Sweet soy sauce

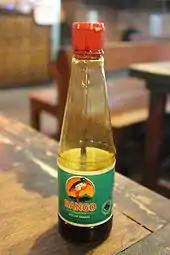
Bango brand, one of the popular "kecap manis" brands in Indonesia.

In Indonesia, there are large numbers of sweet soy sauce brands. "Kecap manis" is traditionally a small-scale home industry. However, there are a handful of brands that are widely distributed throughout Indonesia and regionally, such as "kecap manis" ABC, , Indofood, and Sedaap.